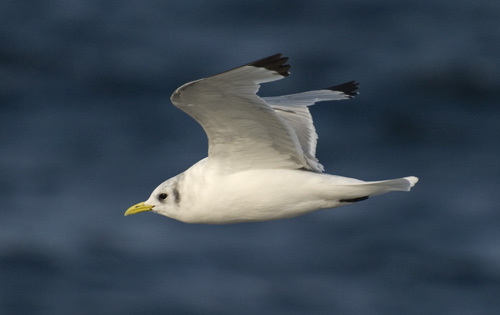
a medium sized white bird, with black tipped wings and narrow yellow beak
this is a medium sized white bird that has a yellow beak and long wings that have black feathers on the tips.
this larger bird is all white in color and has a thick, stout body and a tiny yellow beak.
this elegant bird is almost all white except for a bit of black on its wing tips and a sharp yellow bill.
this bird is black and white in color with a yellow beak, and black eye rings.
this curve beaked bird is all white with black feathers at the tips of its wings.
this bird has a yellow beak as well as a white bellythe bird has a yellow bill that is curved and two large wingbars.
a short white bird with a short yellow bill and black tips on its wings.
a white bird with black tipped wings and a yellow beak.
Species: Red Legged Kittiwake